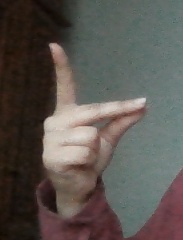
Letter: ta